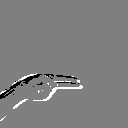
ASL letter: h